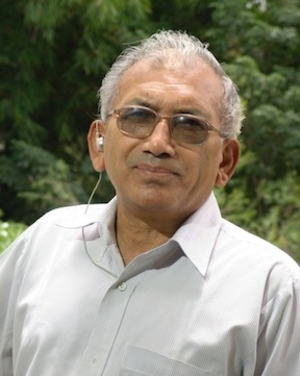
Le Prix Shanti Swarup Bhatnagar de sciences et technologie est l'une des plus hautes distinctions scientifiques multidisciplinaires en Inde. Il a été créé en 1958 par le Conseil de recherche scientifique et industrielle, en l'honneur de Shanti Swarup Bhatnagar, son fondateur et directeur et reconnaît l'excellence dans la recherche scientifique en Inde.